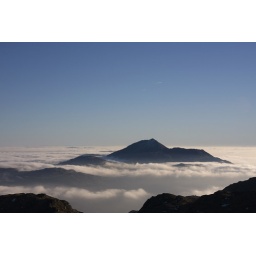
Ben Lomond sitting in a cloud inversion